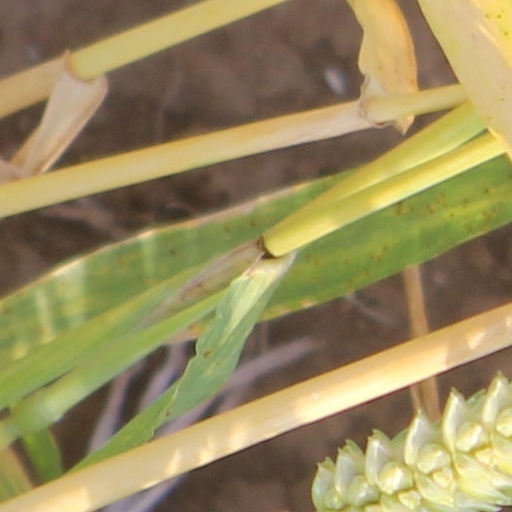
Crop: wheat